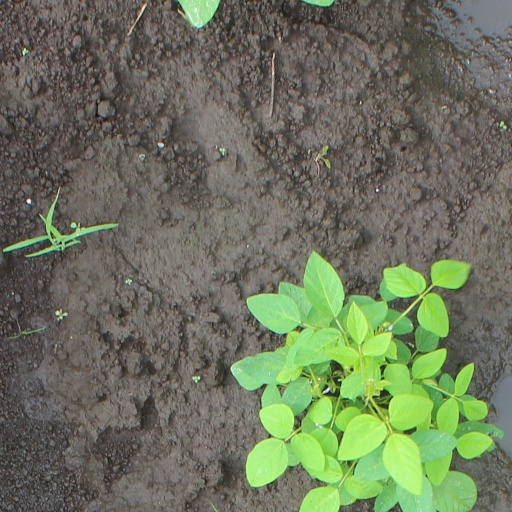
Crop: soybean